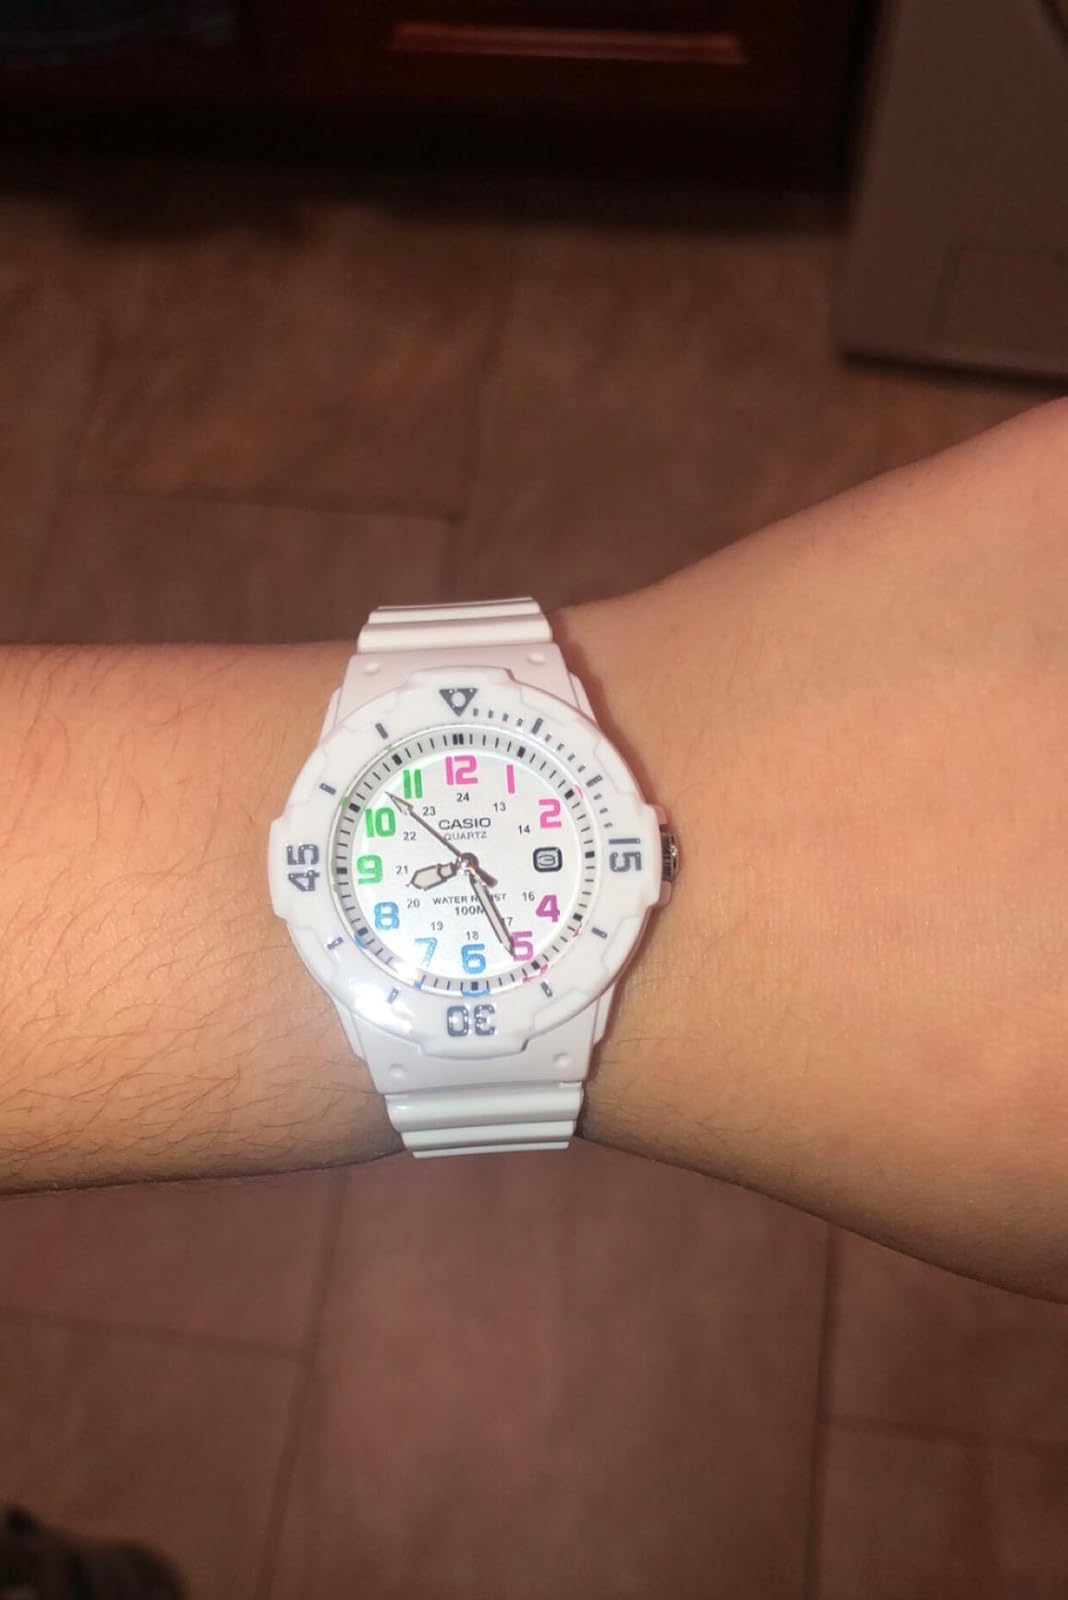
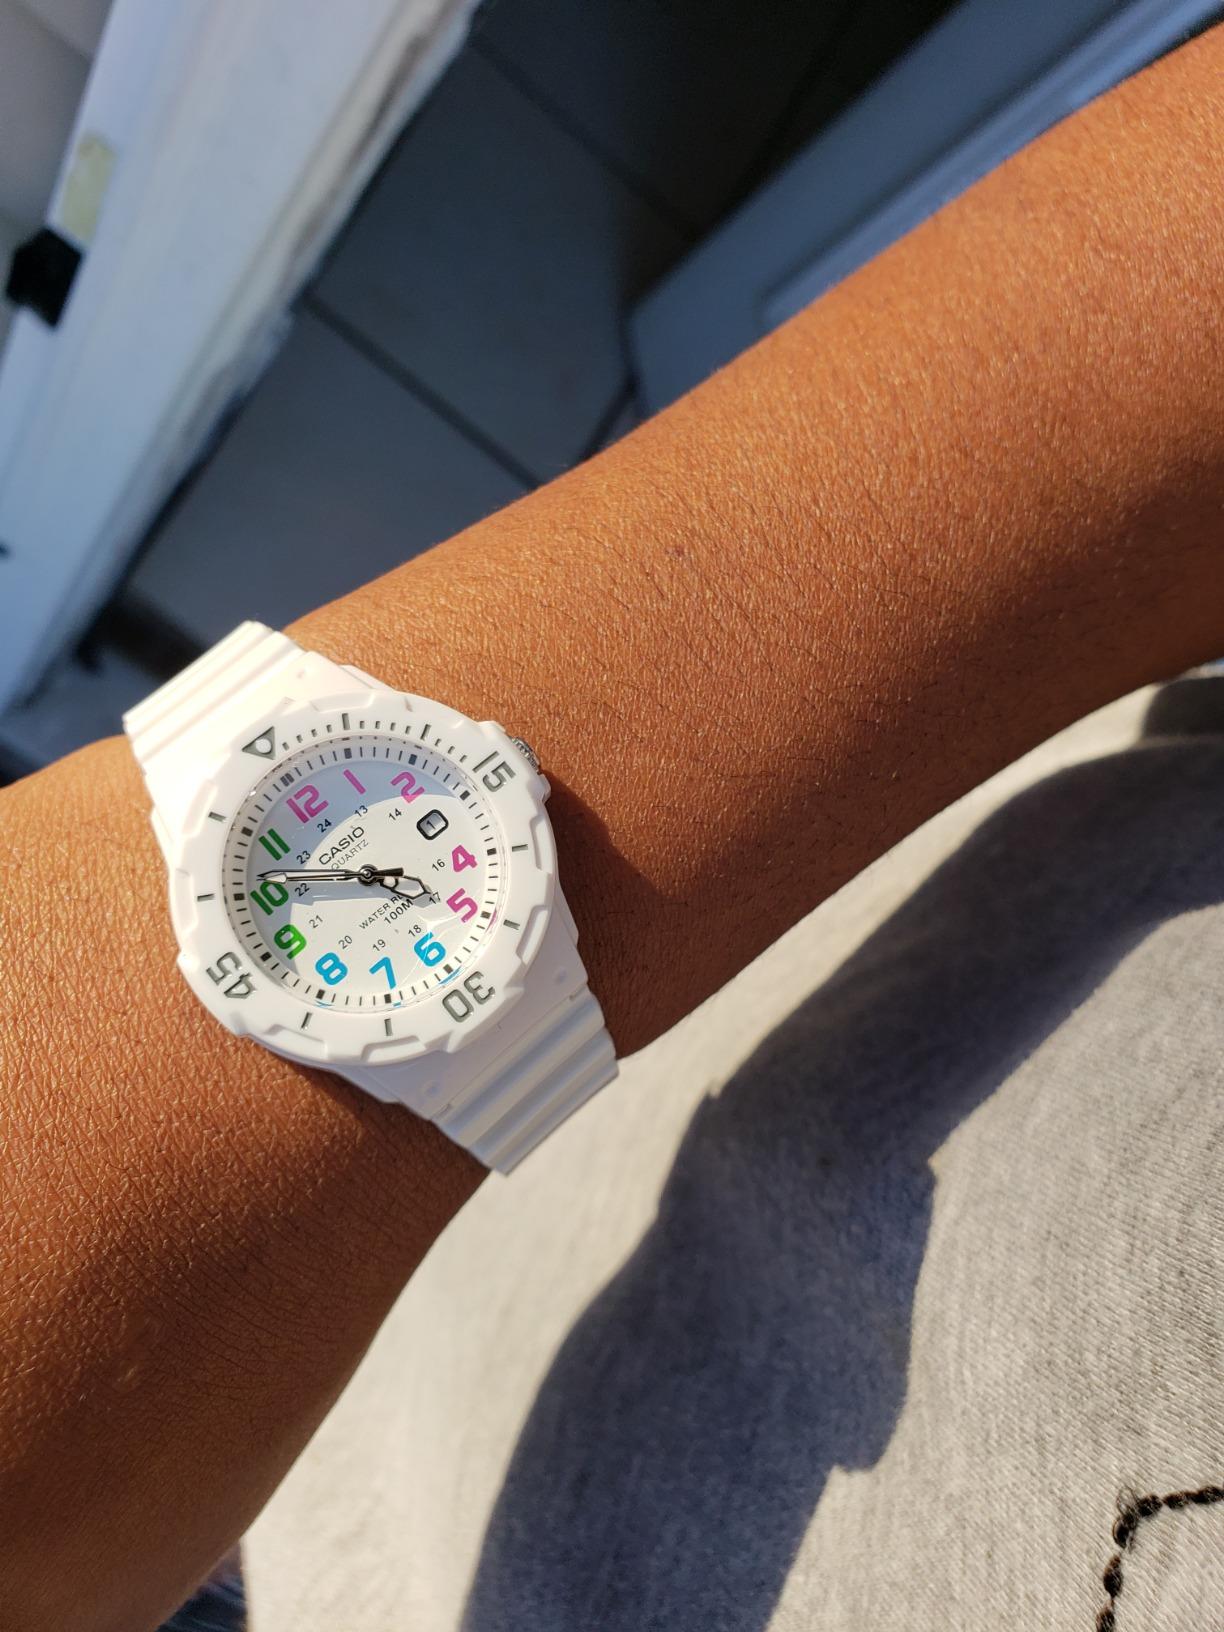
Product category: accessories_watch
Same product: yes